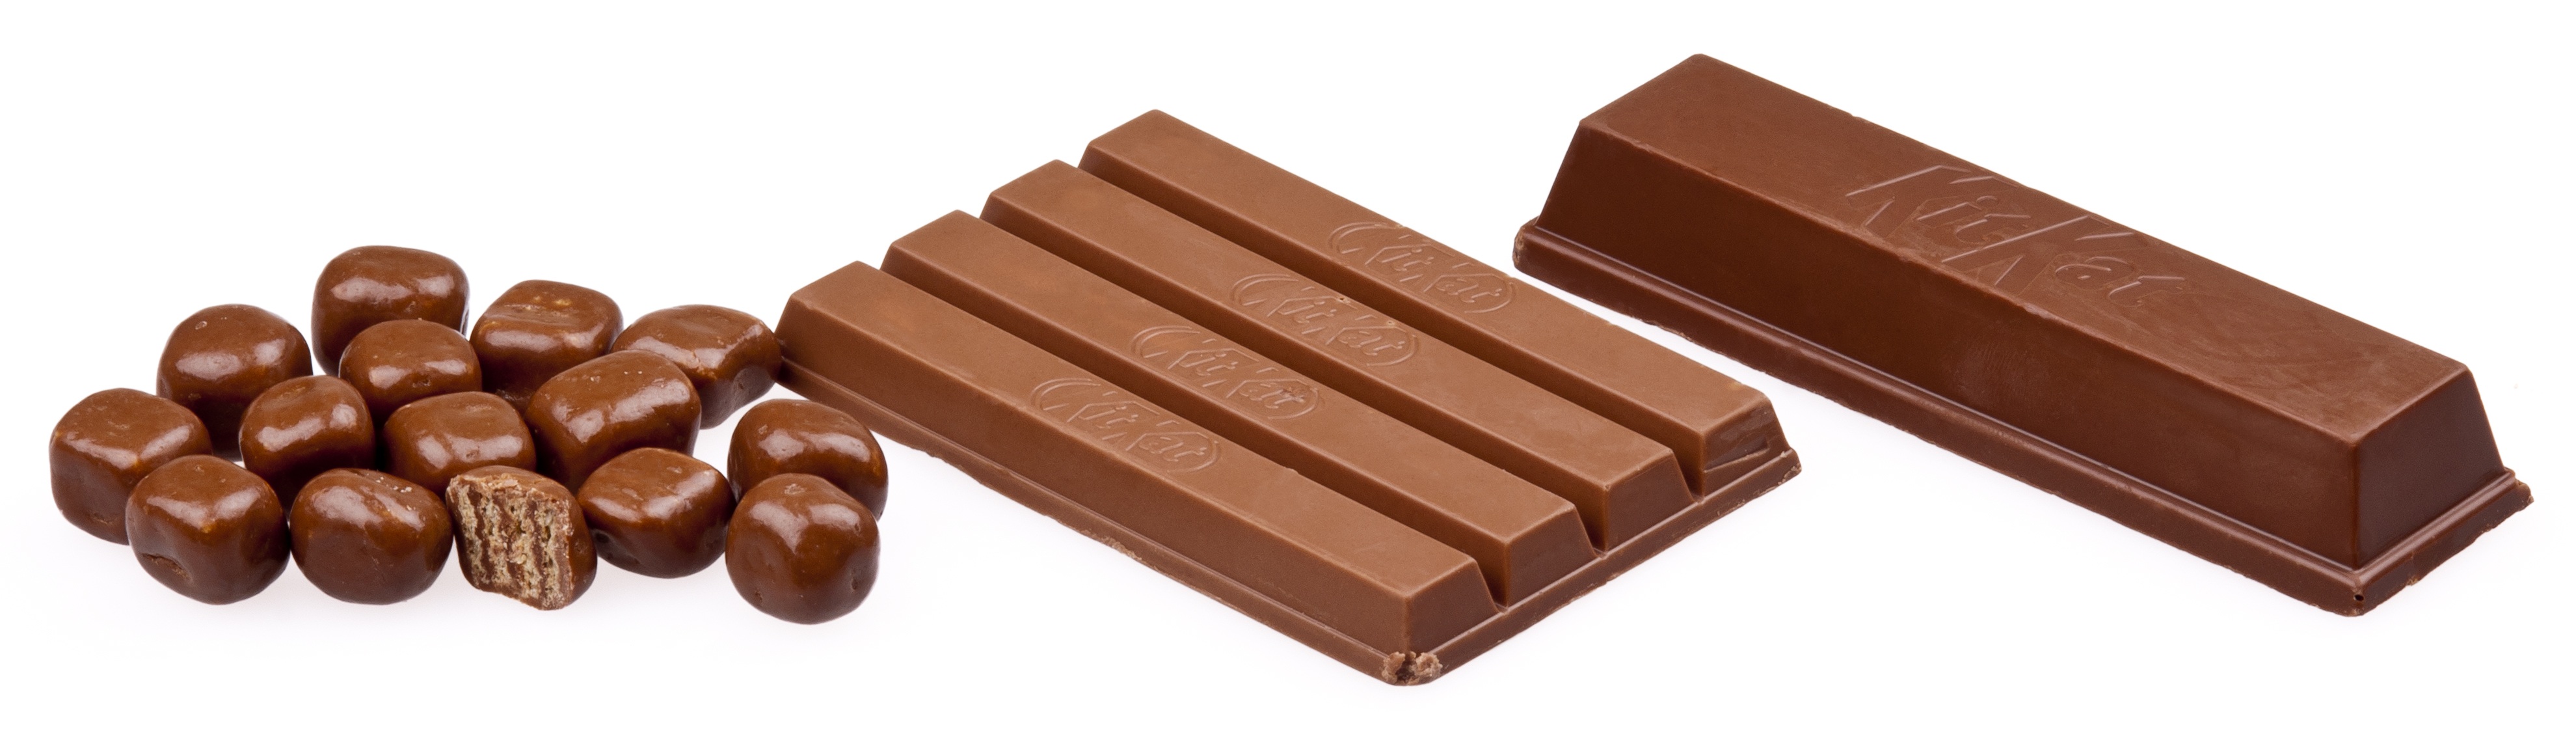
food, produce, brown, child, breakfast, chocolate, dessert, delicious, calories, cocoa, power, sugar, sweets, candy, hazelnut, taste, confectionery, delight, hazelnuts, flavor, chocolates, praline, milk chocolate, gluttony, bonbon, chocolate bar, kit kat, dragees, chocolate truffle